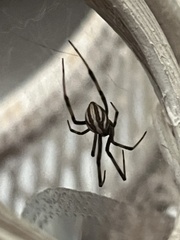
Species: Lactrodectus_hesperus